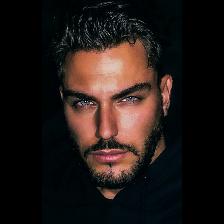
Label: Human